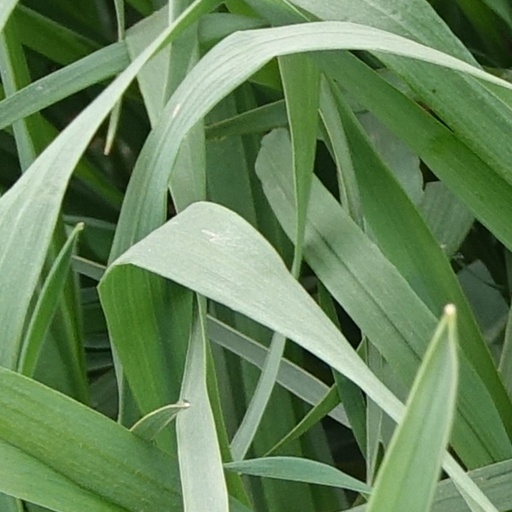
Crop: wheat